Marco Tardelli

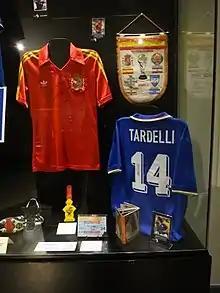
Tardelli's No.14 Italy shirt

In 1995, he took over Cesena, another Serie B team. Tardelli would spend three seasons with Cesena before leaving to become head coach of the Italian Under 21 team. He won the Under 21 European Championship, the following year, and also coached the Italian side which took part at the 2000 Summer Olympics, reaching the quarter-finals. His success with the Italian Under 21 side led Tardelli to become the manager of Internazionale for the 2000–01 season. His tenure with the "Nerazzurri" would be short; following a string of embarrassing defeats especially a 6–0 defeat to local rivals AC Milan, Tardelli was fired in June 2001. Tardelli did not have much luck in the coaching jobs that followed, which included spells with Bari, the Egyptian national team and Arezzo.